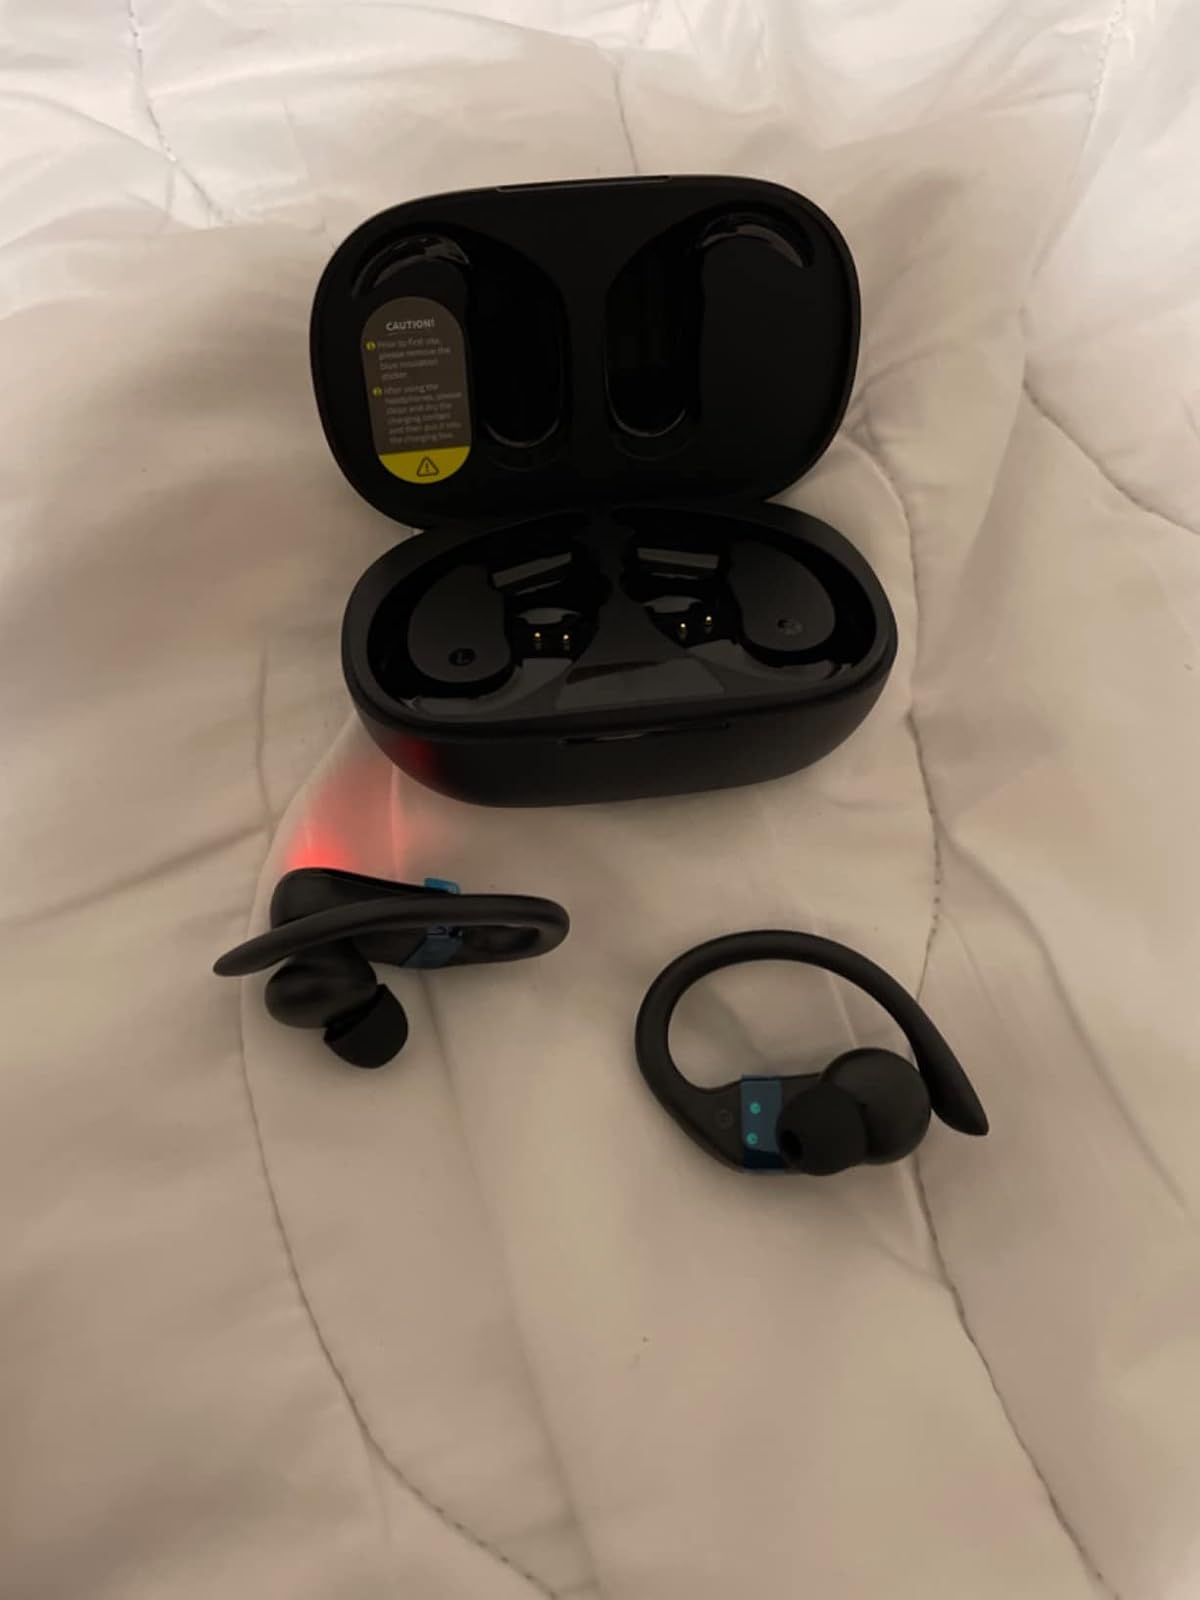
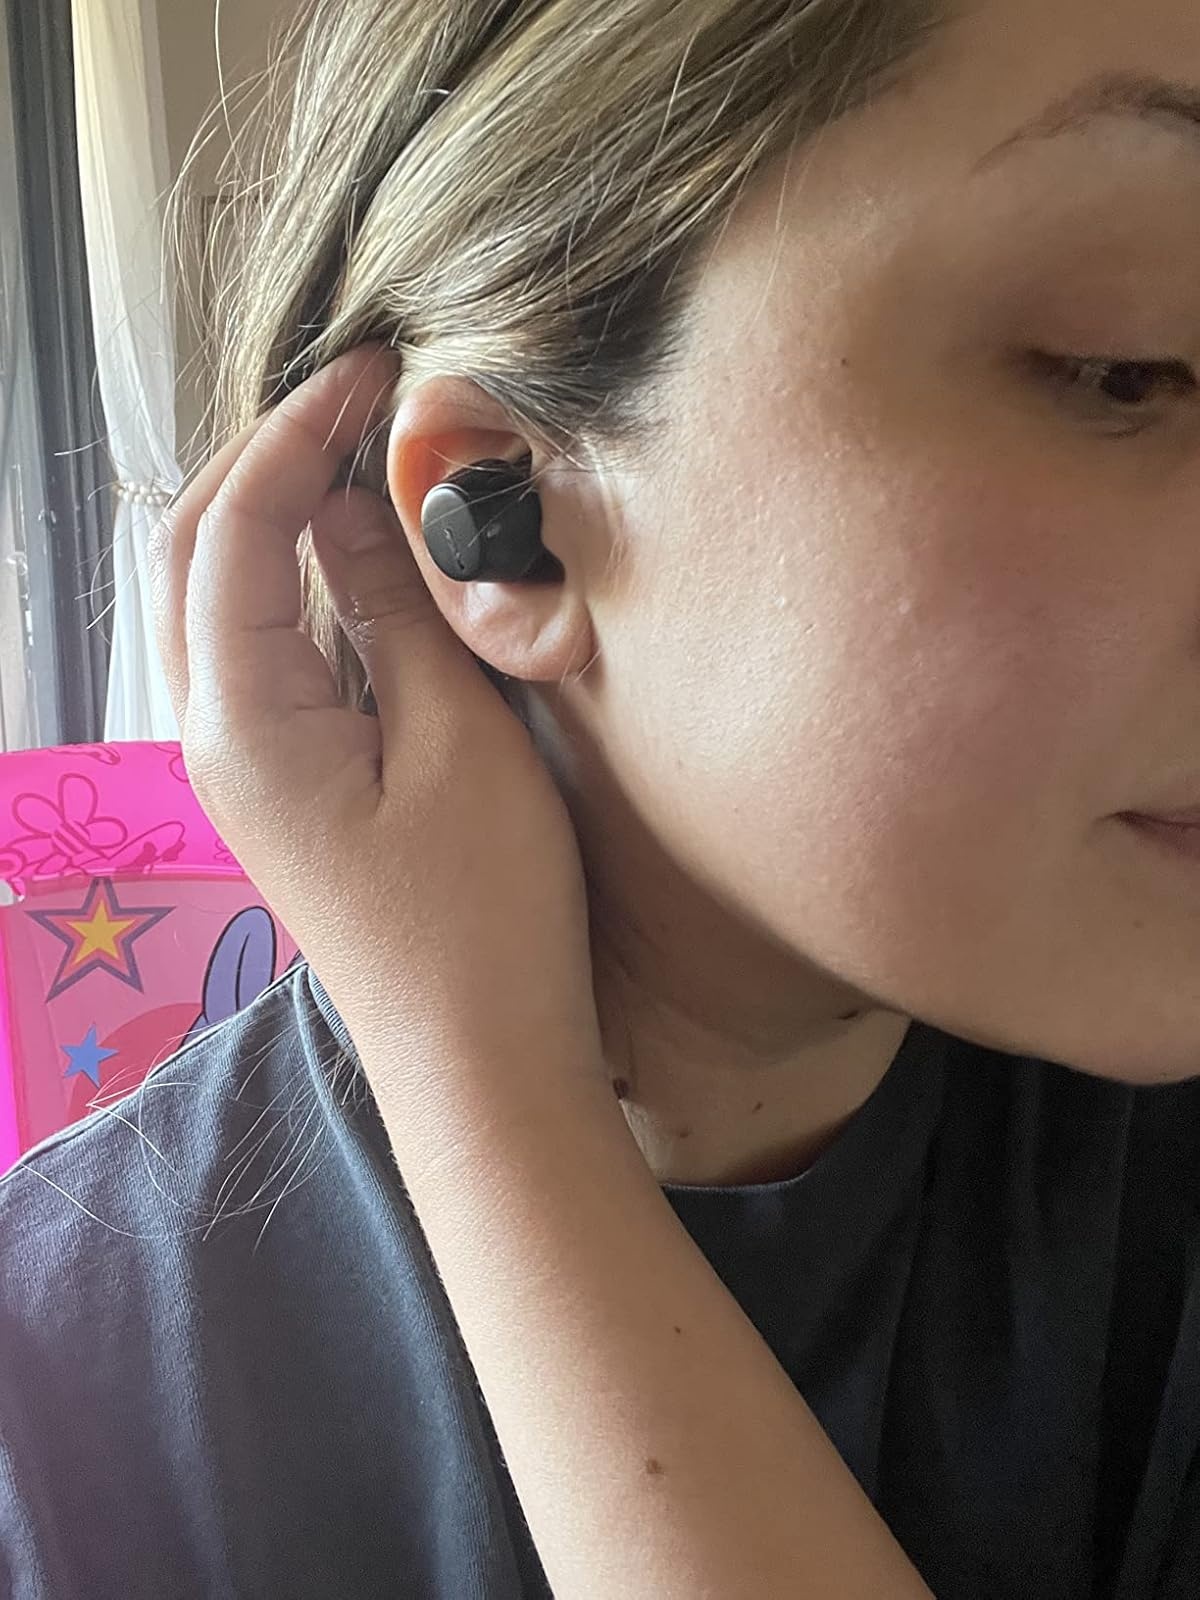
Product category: earbuds
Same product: no